Tidal marsh

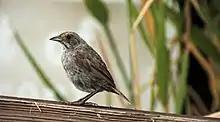
Seaside sparrow ("Ammospiza maritima").

Freshwater tidal marshes live more inland than saltwater marshes, but their proximity to the coast still allows for daily fluctuations from tides. The inland location allows for a majority of the water content to be from freshwater stream discharge, meaning the salt content is low.